Klamath Basin Restoration Agreement

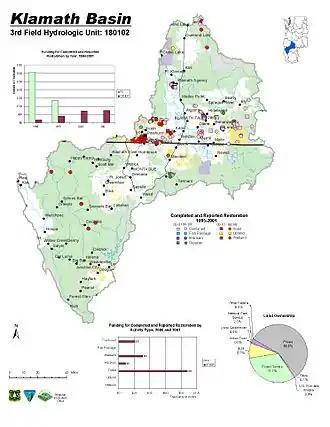
The Klamath River Basin extends from Southern Oregon into Northern California. The region is the historic home of the Native American Klamath, Modoc, and Yahooskin peoples.

The Klamath Basin Restoration Agreement (KBRA) is an American multi-party legal agreement determining river usage and water rights involving the Klamath River and Klamath Basin in the states of California and Oregon. Discussion of the KBRA began in 2005. Parties to the agreement included the state of California, the state of Oregon, the Karuk Tribe, the Klamath Tribes, the Yurok Tribe, Del Norte County, California, Humboldt County, California, Klamath County, Oregon, Siskiyou County, California; 26 private individuals, companies, and local irrigation districts; and seven NGOs including California Trout and Trout Unlimited.